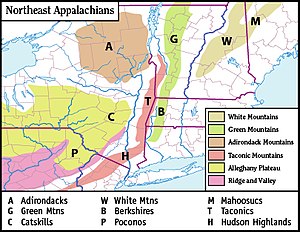
Adirondack
Hovedregionerne af den nordøstlige del af  Appalacherne. Adirondack er markeret med A
Appalachian Mountains er et bjergområde i delstaten New York, USA. Der er omkring 100 bjergtoppe i området fra 370 til omkring 1.500 m. Den højeste top er Mount Marcy. Der er flere søer i området, bl.a. Lake Placid, hvis tilgrænsende by to gange har været vært for de olympiske vinterlege.